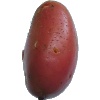
Label: Potato Red Washed 1